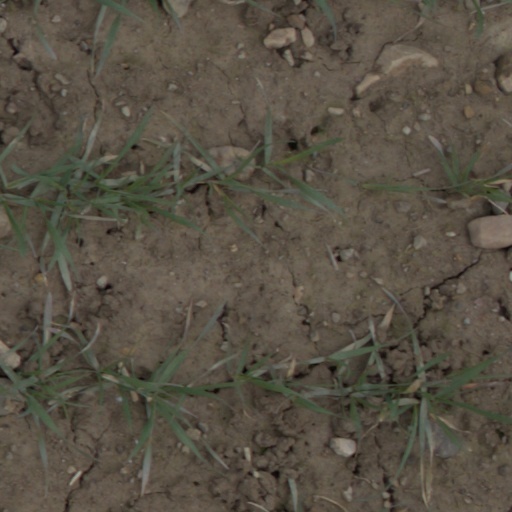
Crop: wheat